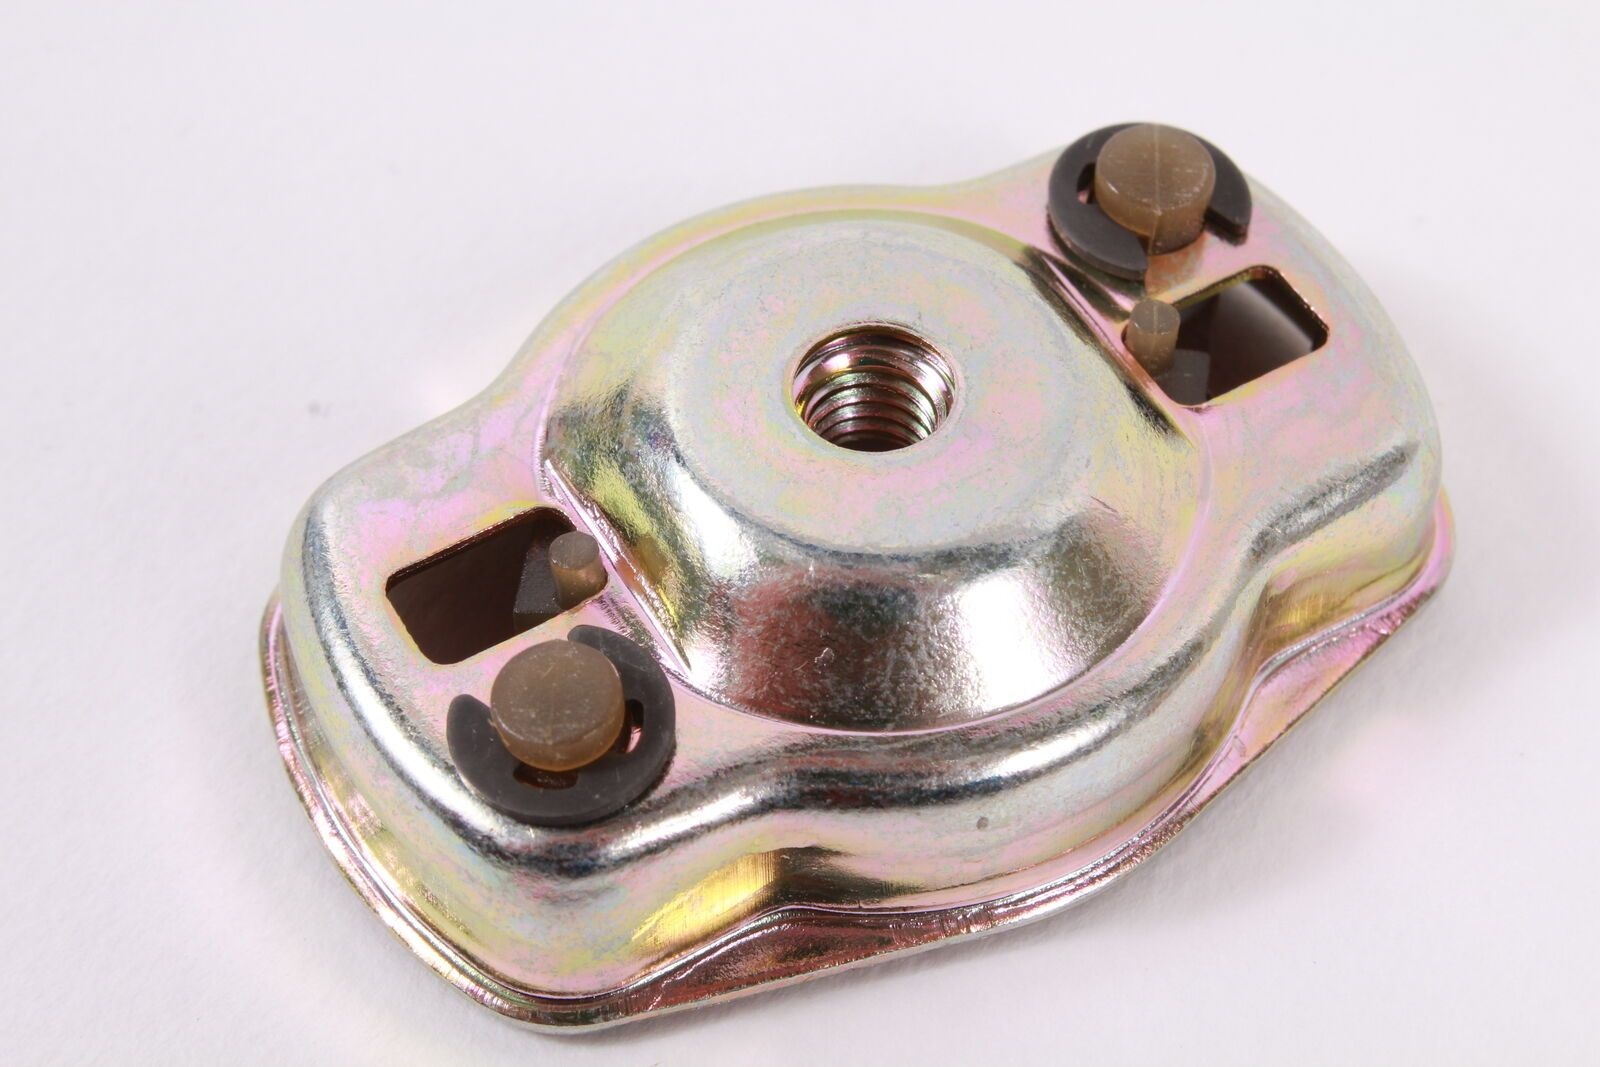
Compatible Line Trimmer Recoil Starter Pawl for Husqvarna 325 E X-Series (2006-04) Edger
Husqvarna 325 E X-Series (2006-04) Edger Line Trimmer Recoil Starter Pawl Replacement
Brand: Tools Moito
Category: Home & Garden > Lawn & Garden > Outdoor Power Equipment Accessories > Grass Edger Accessories